List of premodern combat weapons

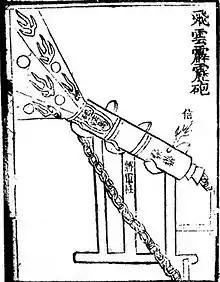
An illustration of an "eruptor", a proto cannon from the 14th century Ming Dynasty book "Huolongjing". The cannon was capable of firing proto shells, cast iron bombs filled with gunpowder.

This section includes ballistic (missile-launching) siege engines and similar larger ballistic devices which were either stationary, mounted on moving objects such as carts or elephants, or wheeled.